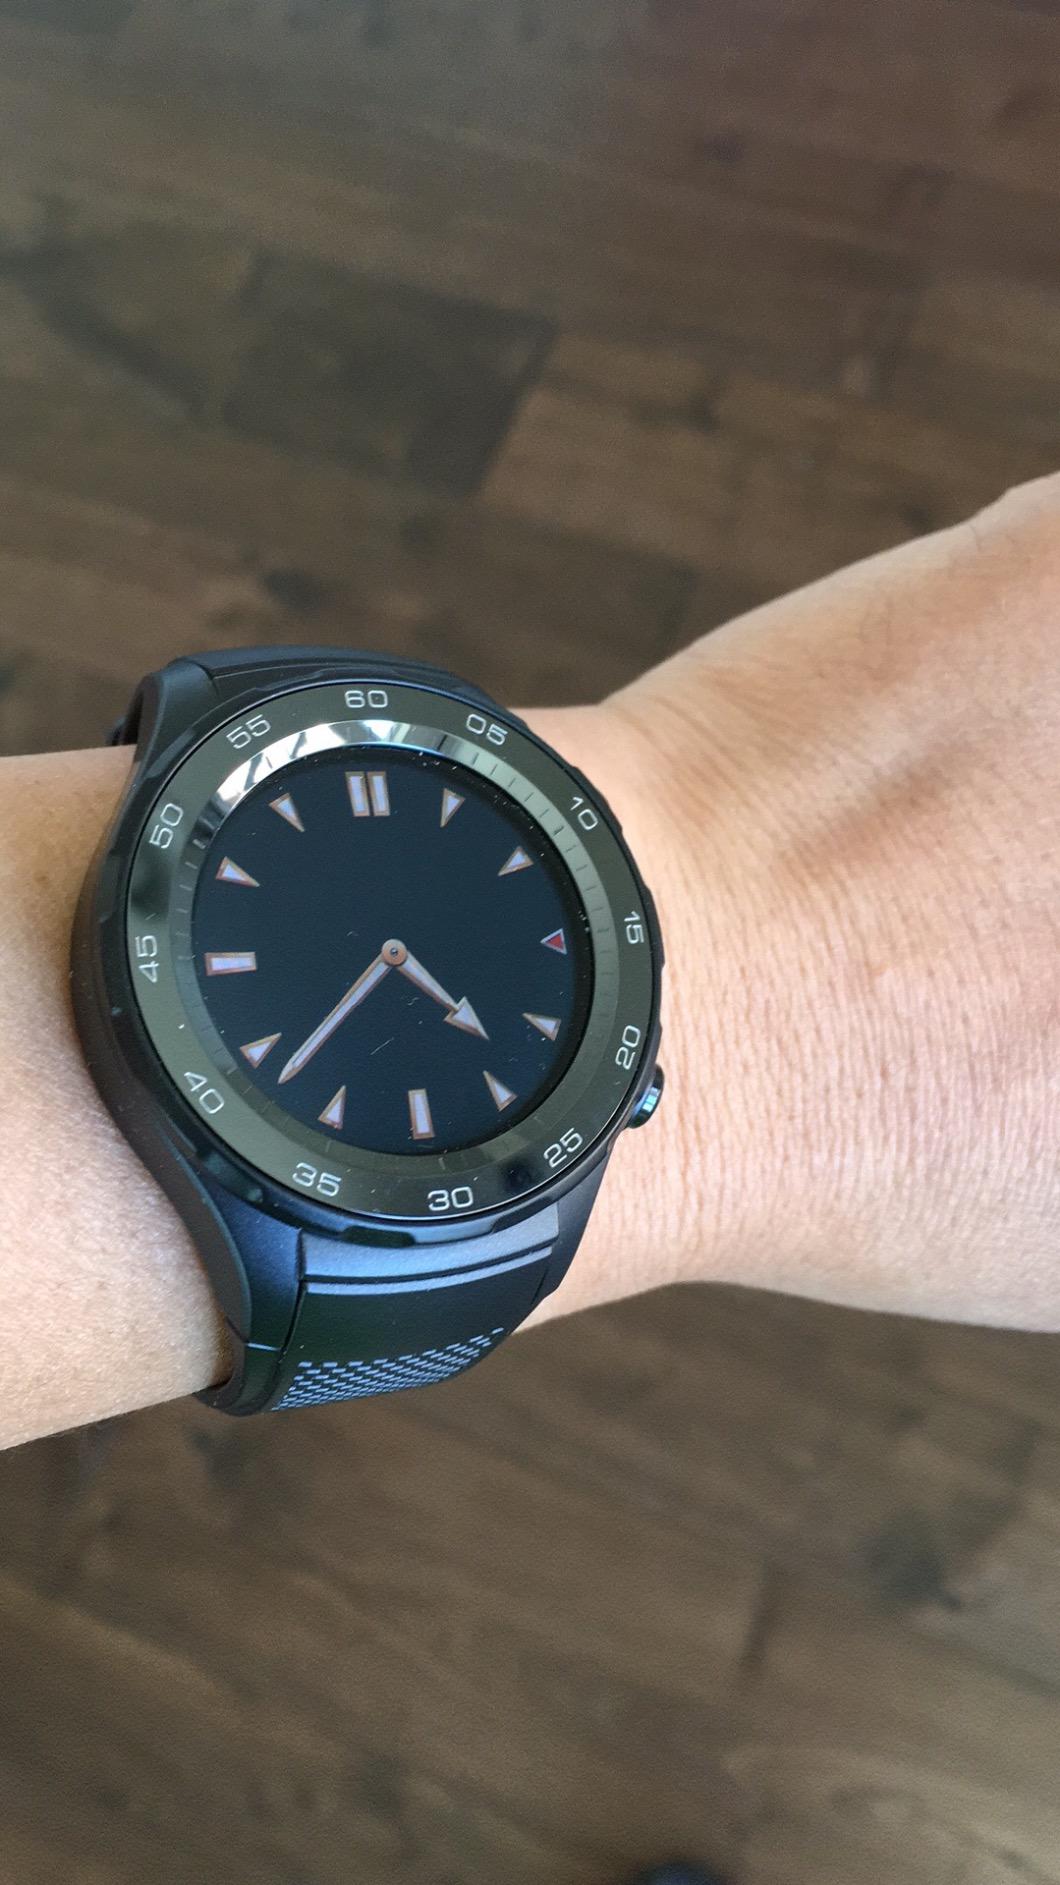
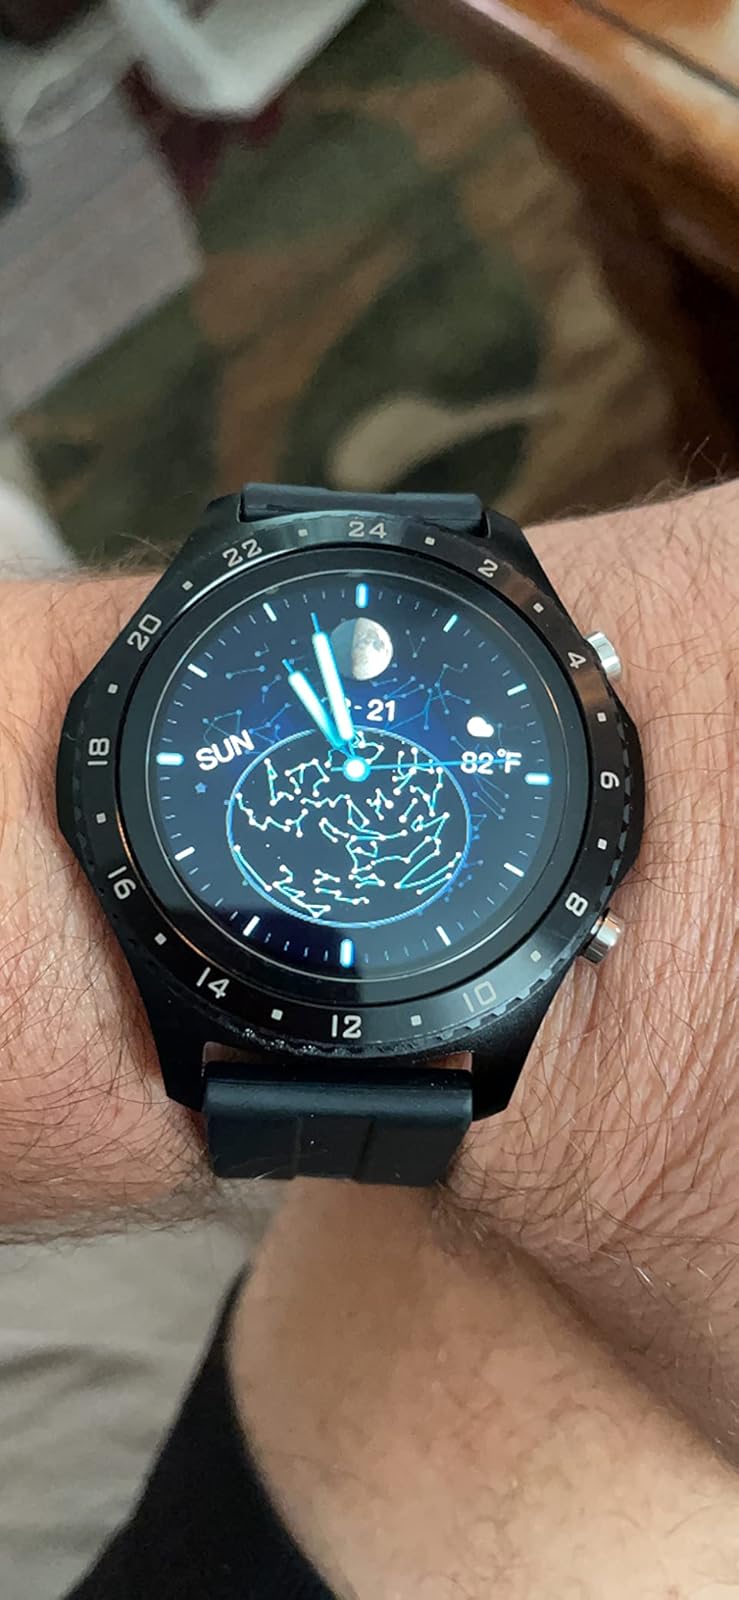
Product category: smartwatch
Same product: no